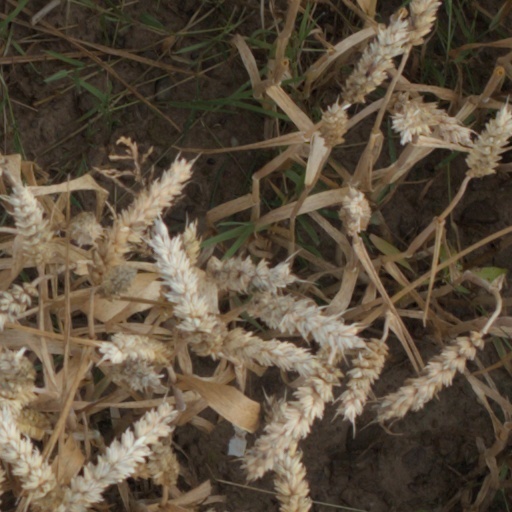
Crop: wheat